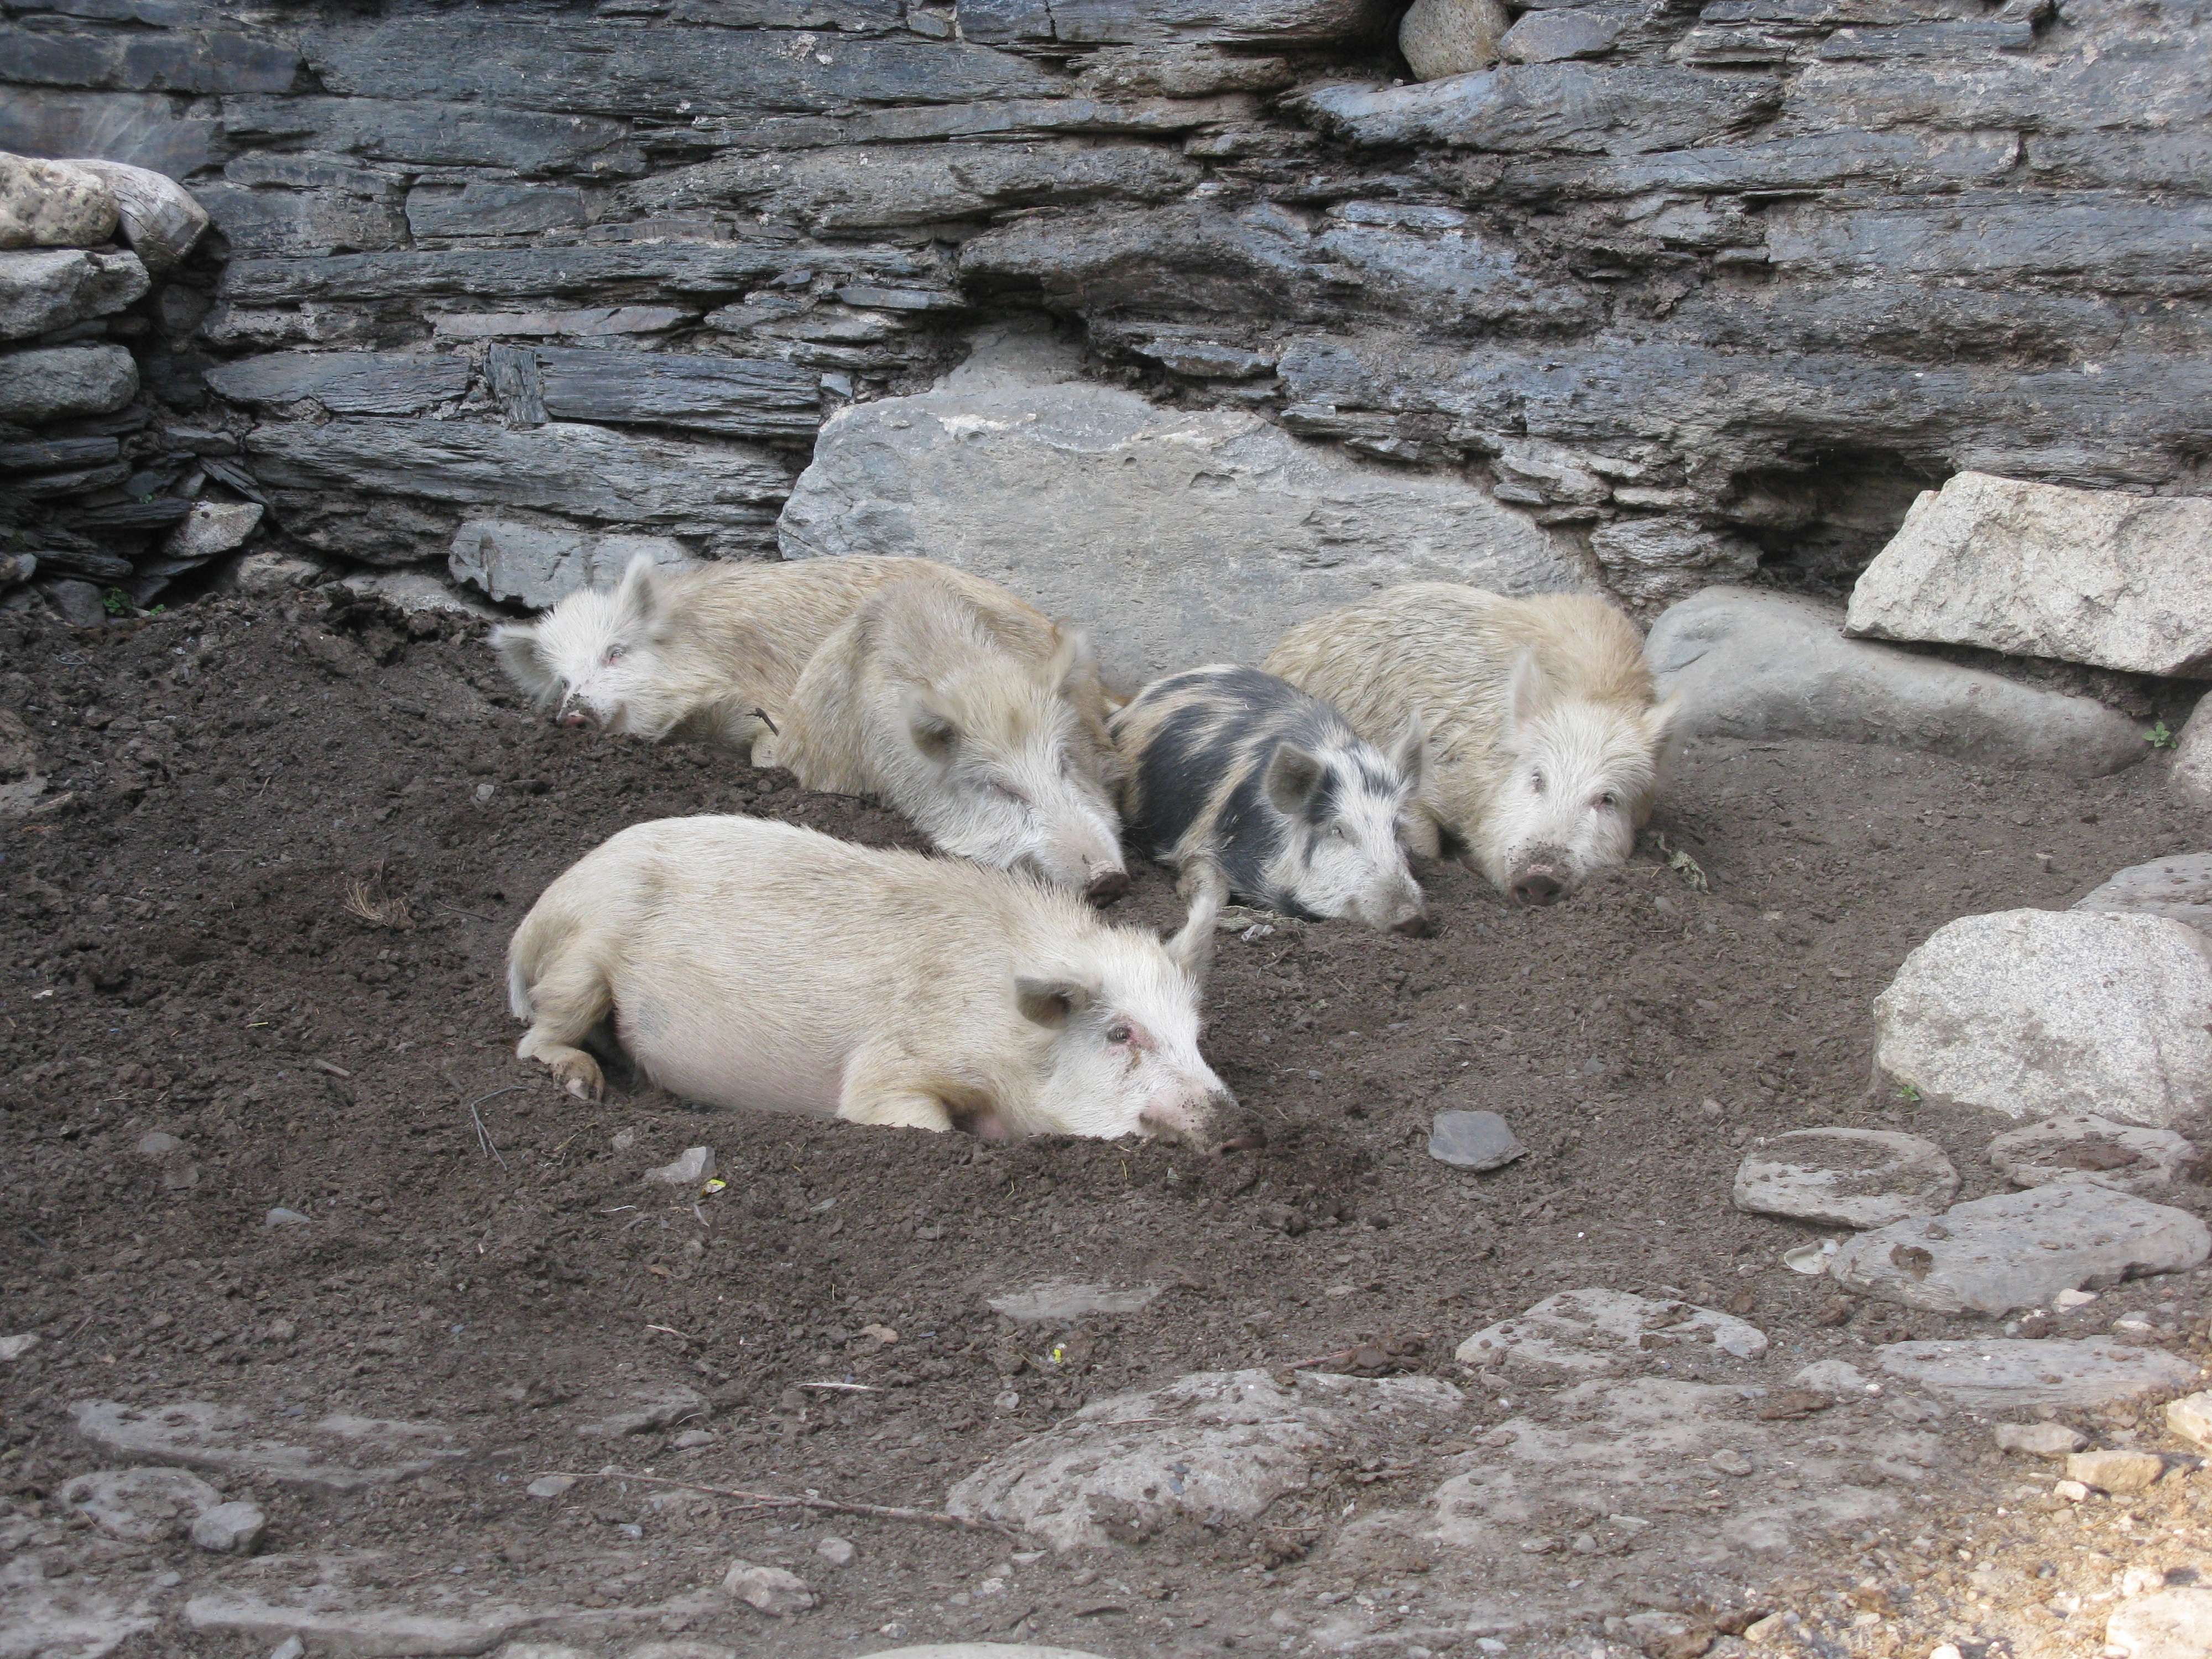
dog, vacation, wild, zoo, mammal, dirty, polar bear, mountain goat, dream, pigs, wild boars, street dog, dog like mammal